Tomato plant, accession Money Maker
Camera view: horizontal (90 deg, fisheye); turntable rotation: 210 degrees
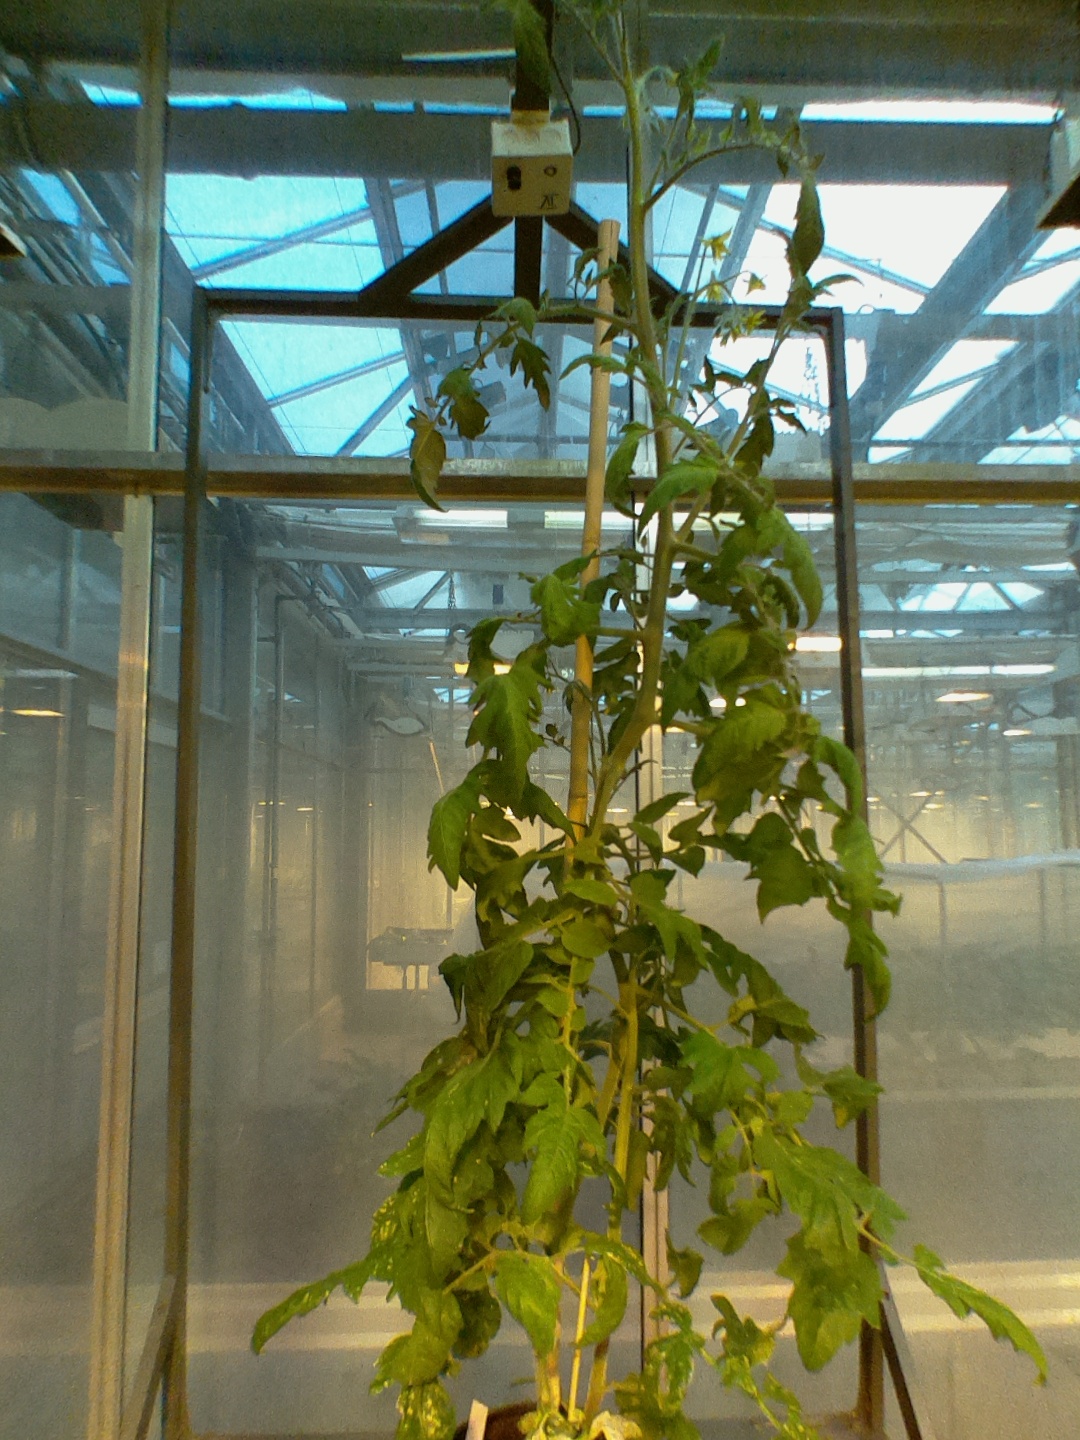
BBCH growth stage 68: Full flowering, 80%-90% of flowers open, more petals falling